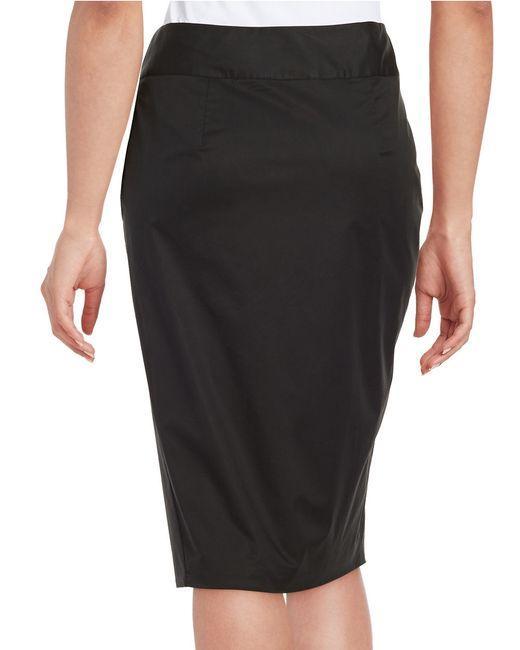
schwarzer Midi Bleistift offcise formeller Rock